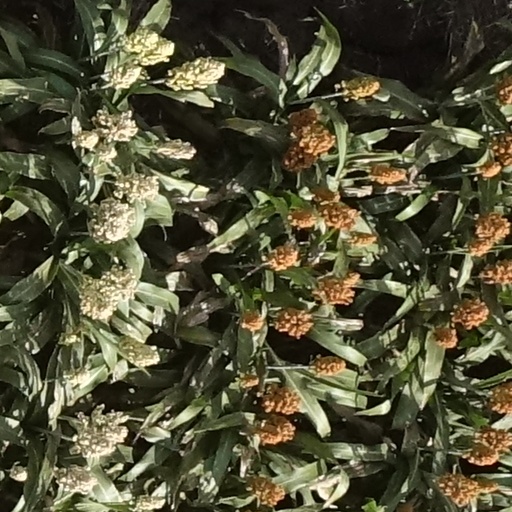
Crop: sorghum